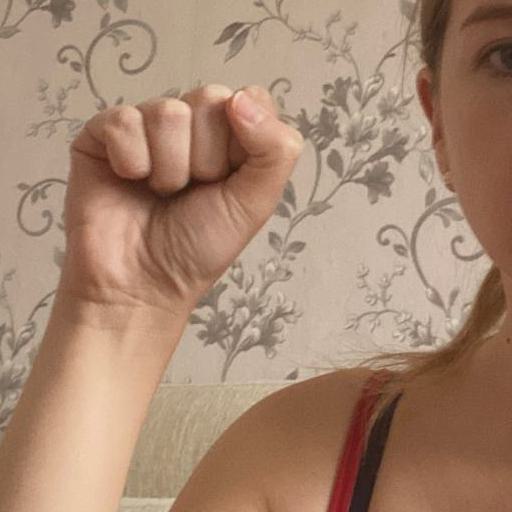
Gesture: fist